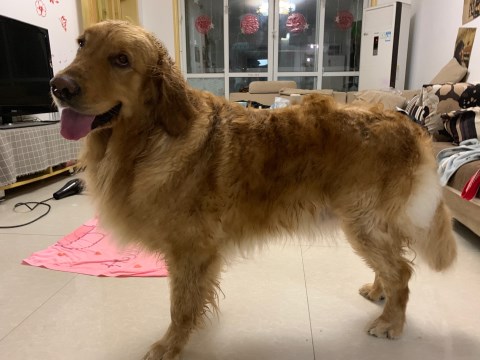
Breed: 5355-n000126-golden_retriever